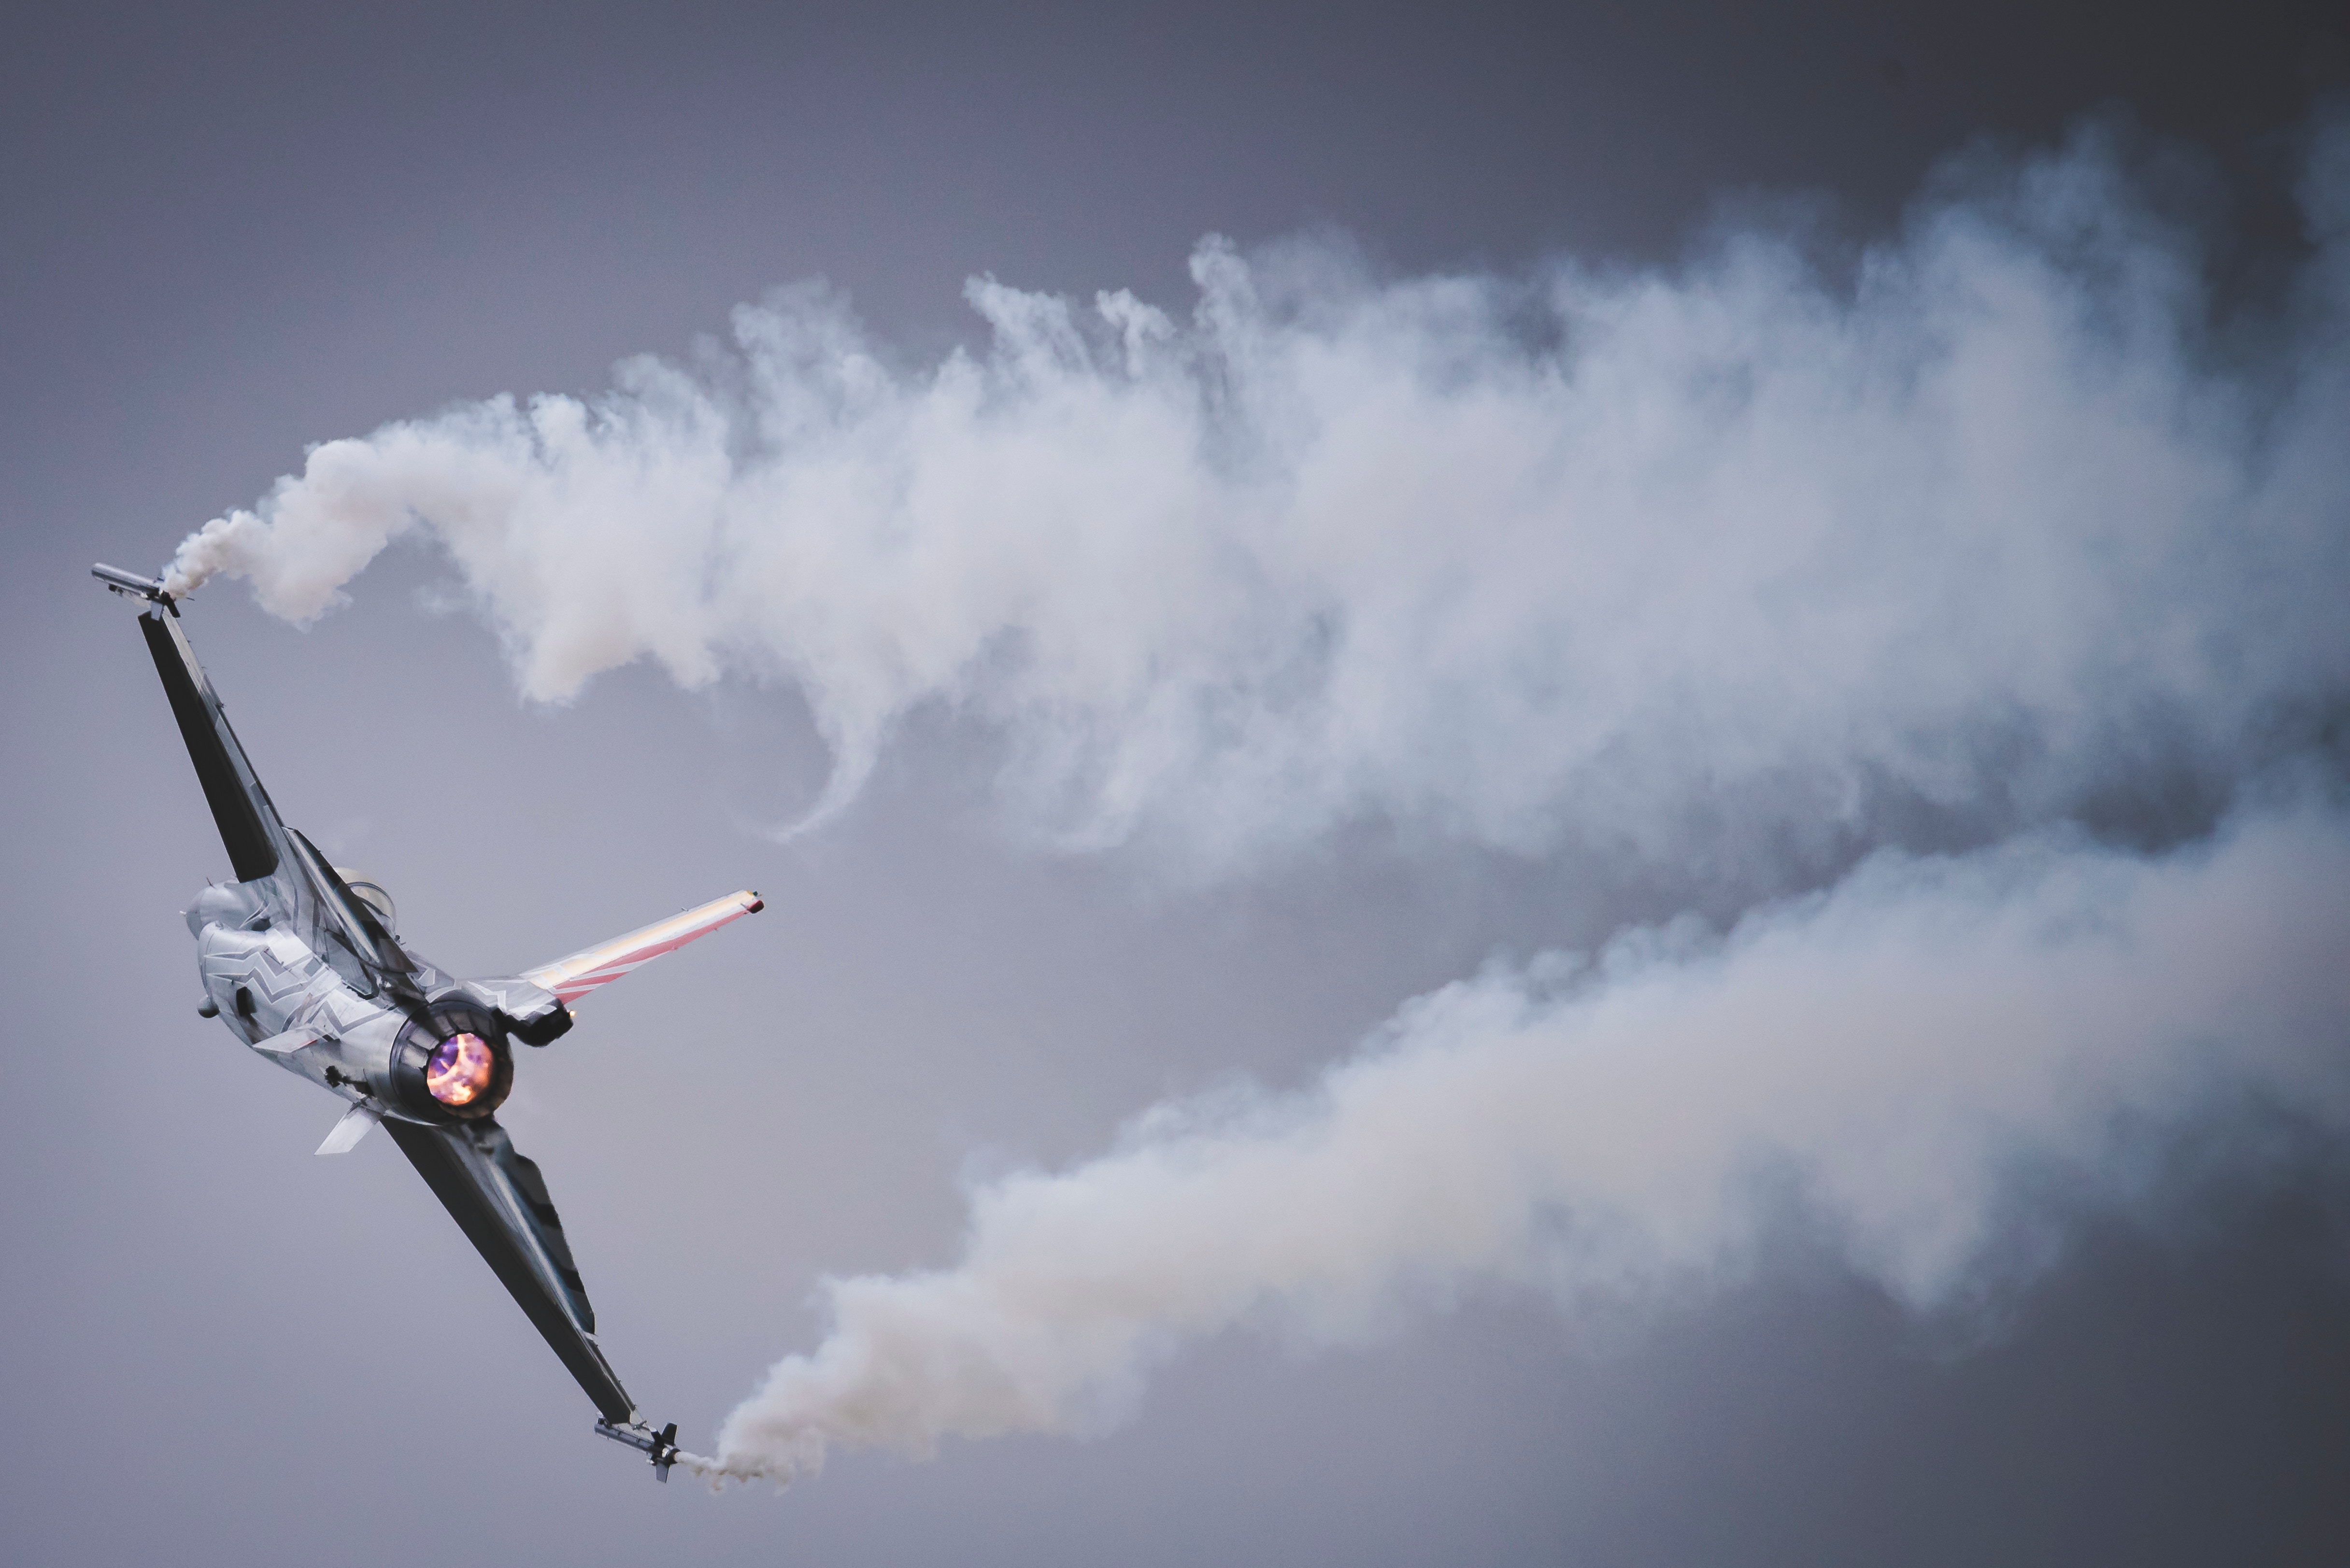
wing, cloud, sky, smoke, airplane, aircraft, aviation, flight, cumulus, air sports, air show, air force, aerobatics, meteorological phenomenon, air travel, atmosphere of earth, aerospace engineering, general aviation, air racing